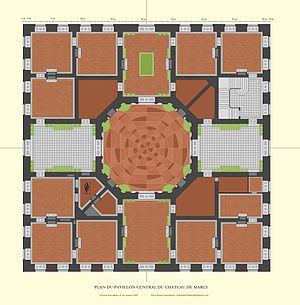
Plan du rez de chaussée du pavillon central du fr:Château de Marly
Le château de Marly, situé à Marly-le-Roi dans les Yvelines, fut édifié sous le règne de Louis XIV. Il fut détruit durant le Premier Empire.